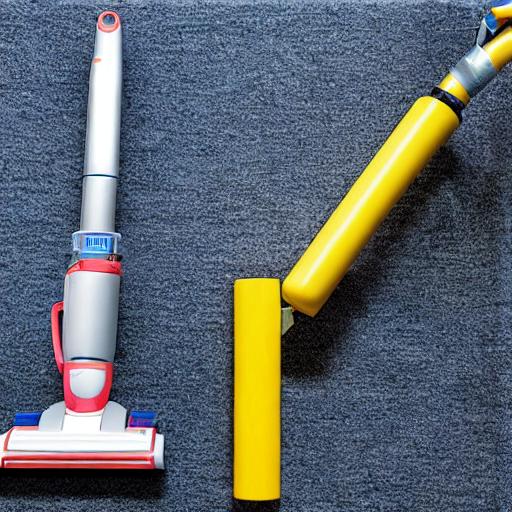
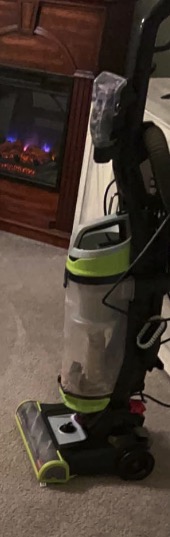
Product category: items_vacuum
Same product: no